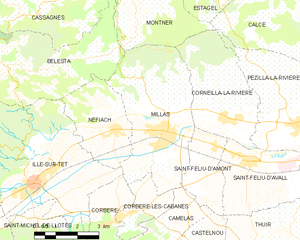
Millas
Kort over kommunen
Kort over kommunen
Millas er en by og kommune i departementet Pyrénées-Orientales i Sydfrankrig.